Ravenscraig railway station

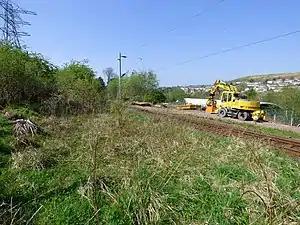
The site of Ravenscraig station in 2016.

Ravenscraig railway station was a railway station located south west of the town of Greenock, Inverclyde, Scotland, originally as part of the Greenock and Wemyss Bay Railway and later owned by the Caledonian Railway.